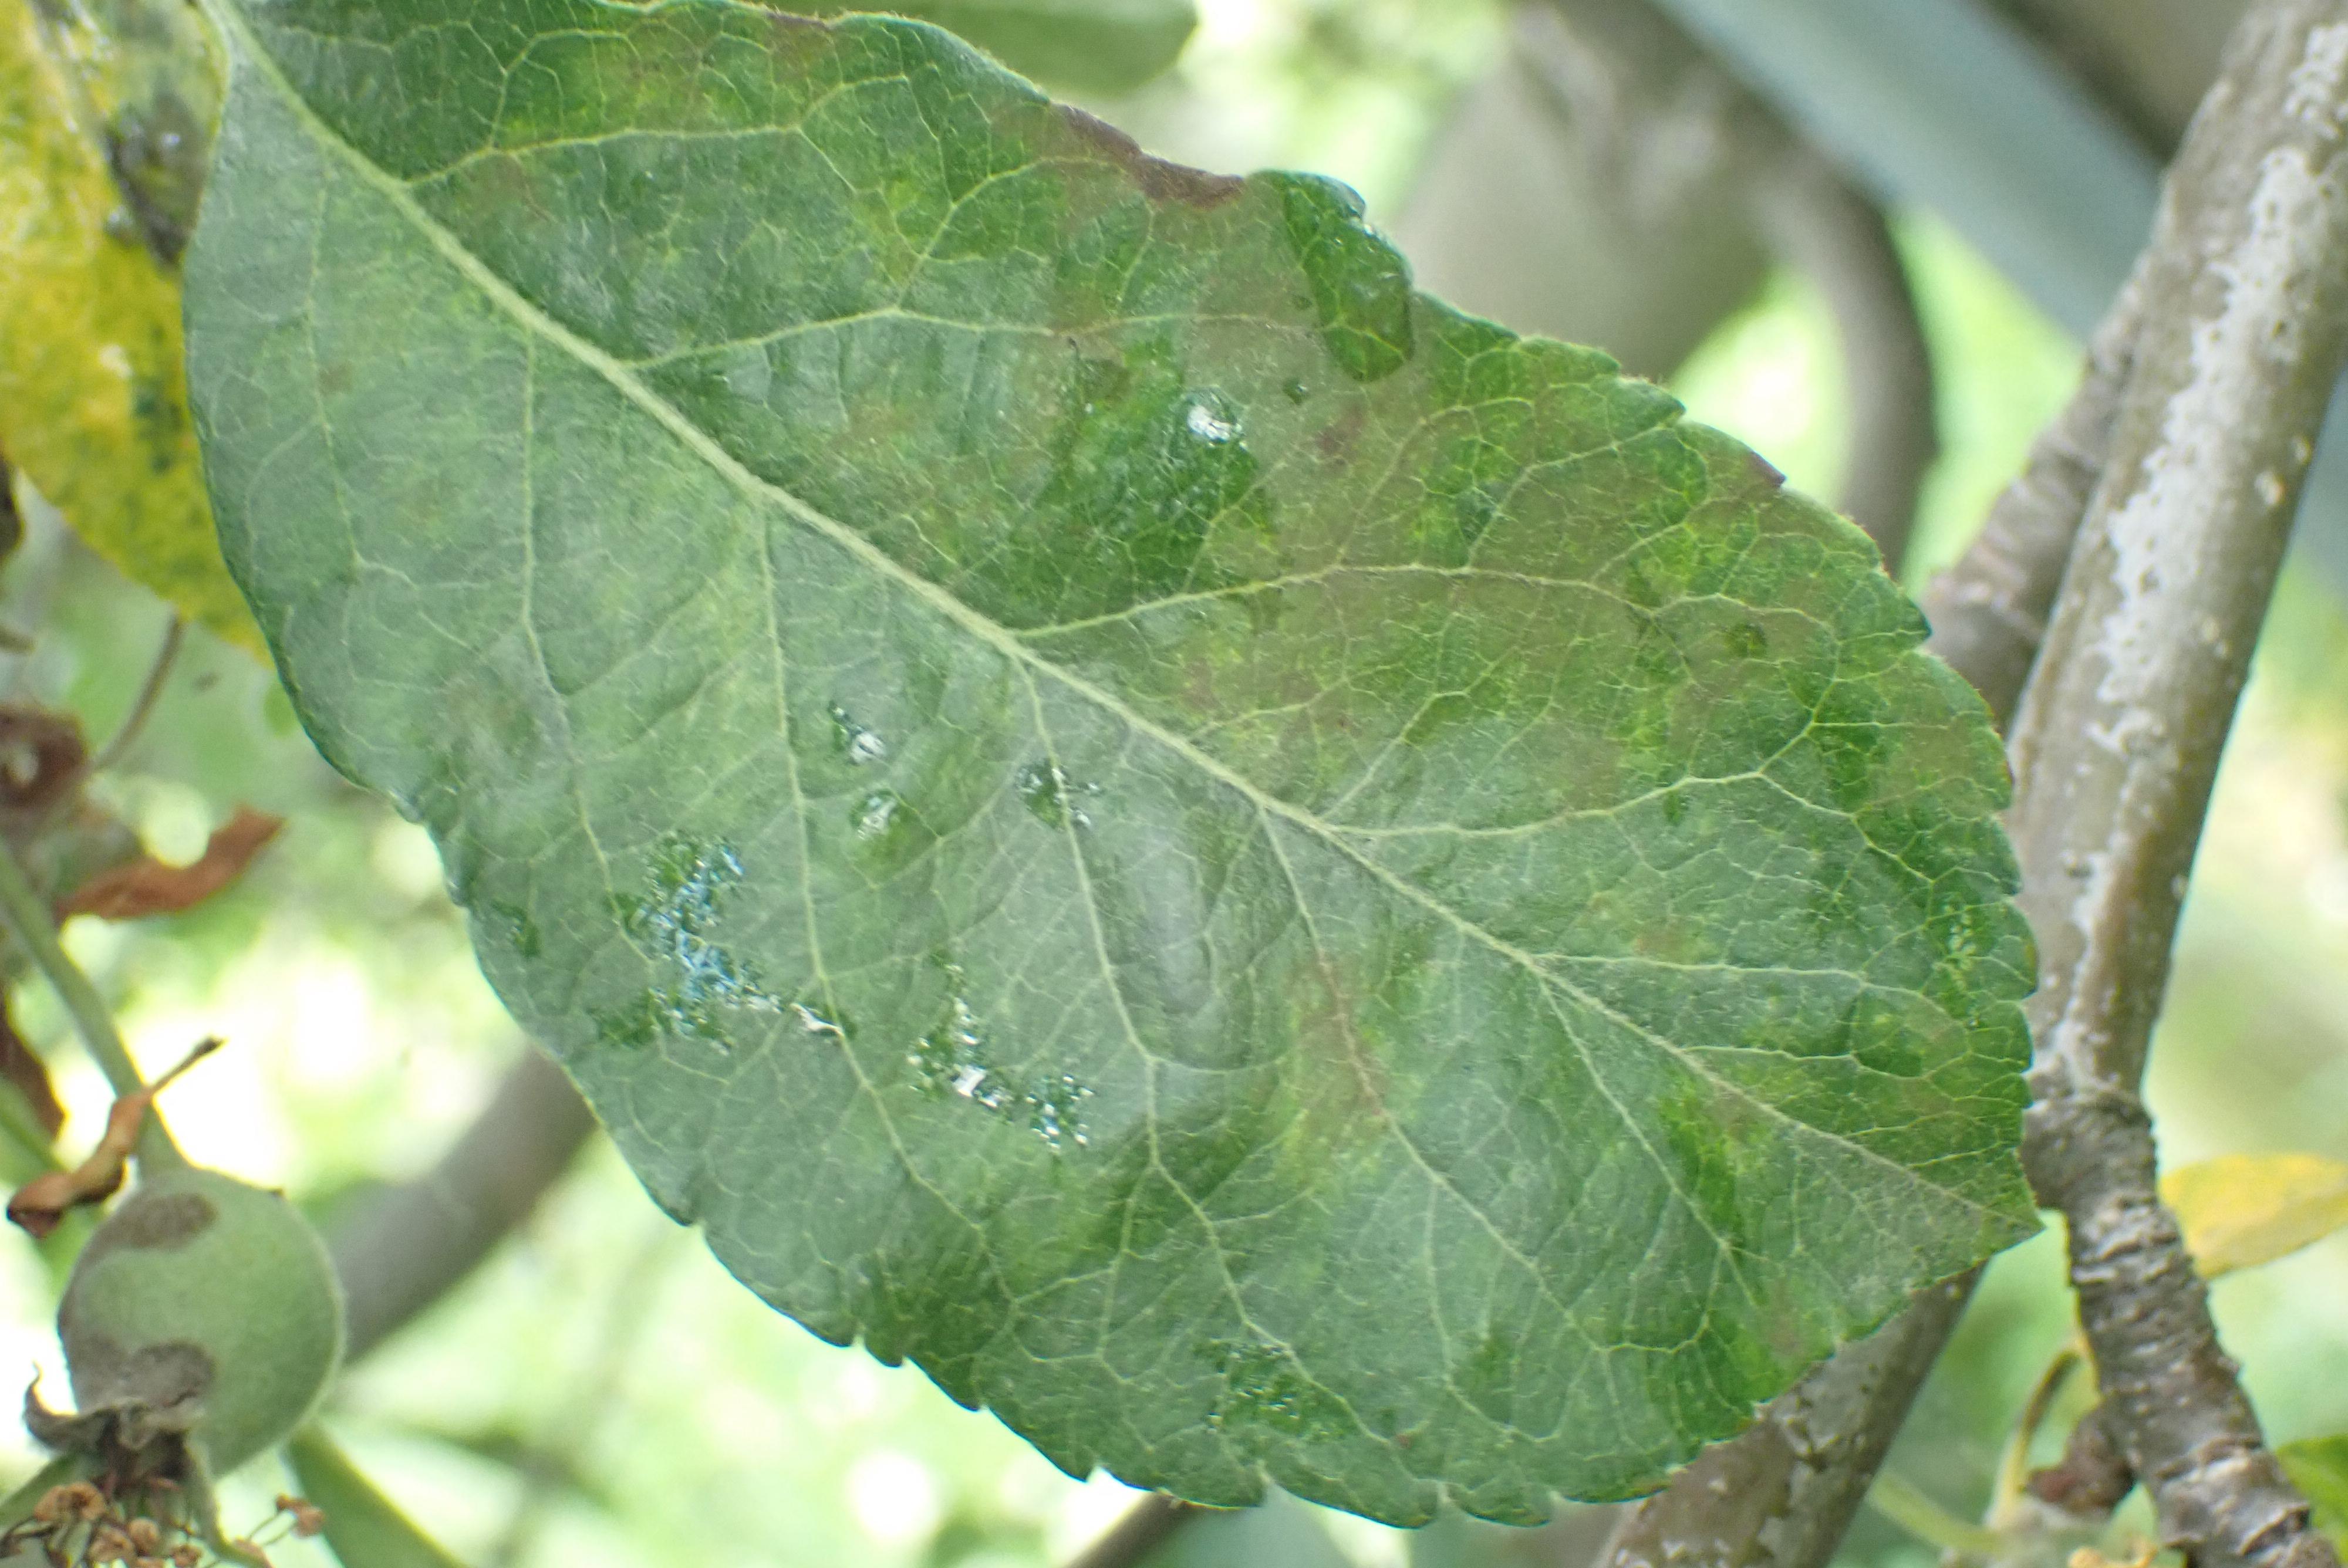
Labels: scab